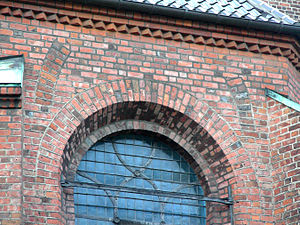
Helligåndskirken (København) / Historie / Sognekirken 1728-1878
Spor efter tidligere vinduer
Helligåndskirken er en kirke midt i København, ved Amagertorv, som er en del af Strøget. Kirkens adresse er Niels Hemmingsens Gade, opkaldt efter en navnkundig teolog, som var præst ved kirken 1547-53. I forbindelse med kirken ligger Helligåndshuset og Helligaandskirkens Børnehave.